Pyotr Koshel

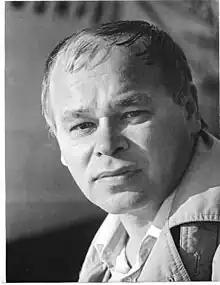
Koshel,

Pyotr Ageyevich Koshel (born 20 April 1946) is a Belarusian-born Russian writer, historian and translator.